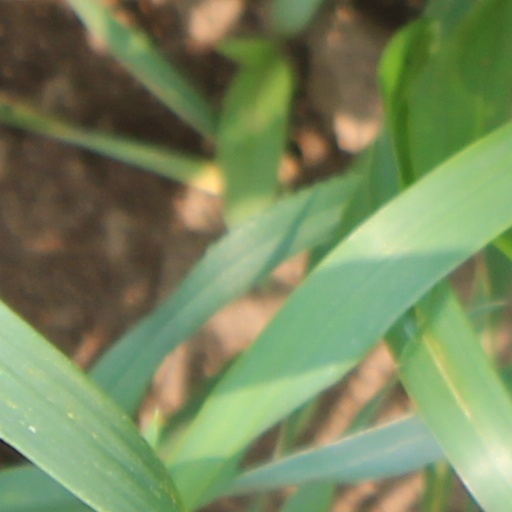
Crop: wheat